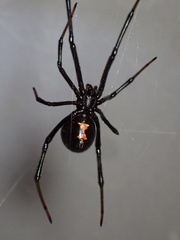
Species: Lactrodectus_hesperus